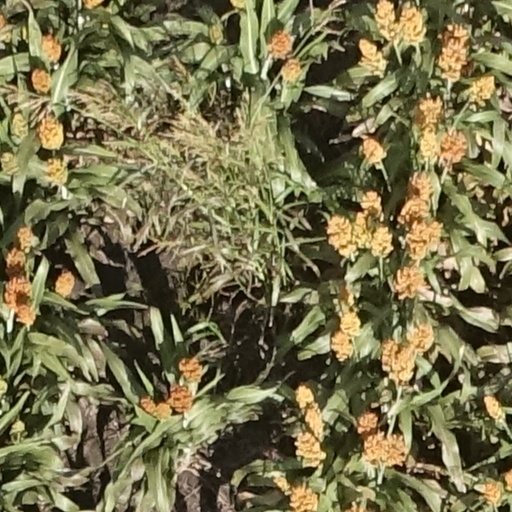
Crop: sorghum